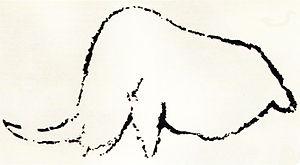
L'Elasmotherium, aussi surnommé « licorne géante », est un genre éteint de rhinocérotidés qui a vécu en Asie et en Europe de la fin du Pliocène jusque vers la fin du Pléistocène, c'est-à-dire il y a environ entre −2,6 millions d'années et −26 000 ans.